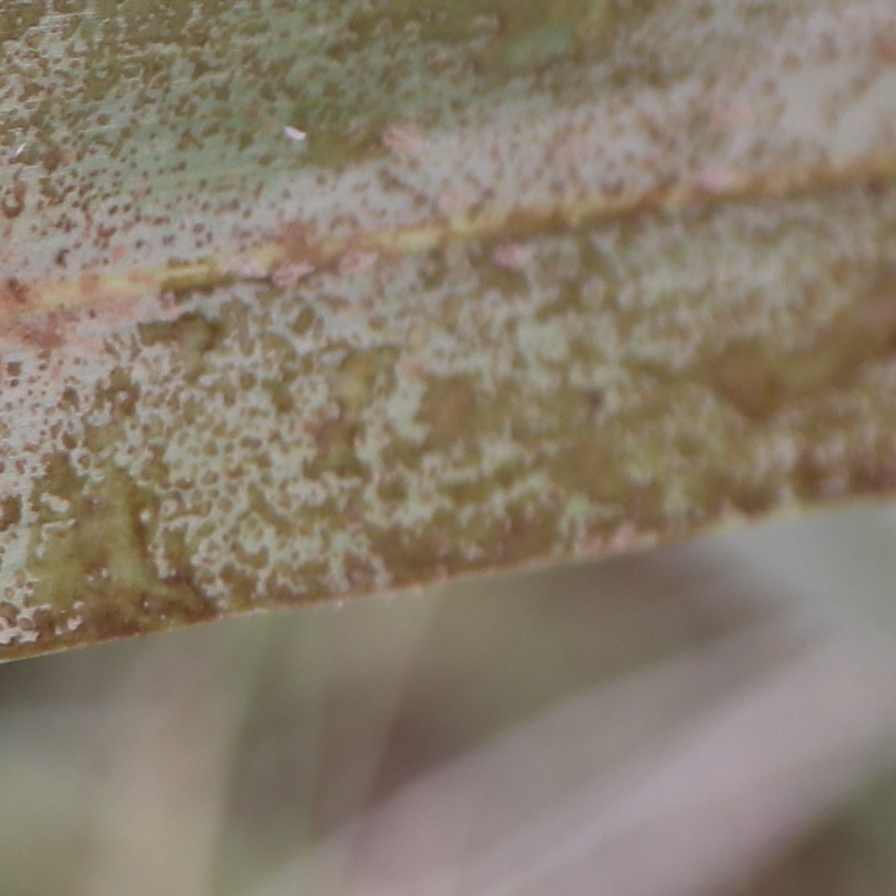
Label: Honey